Ugg boots

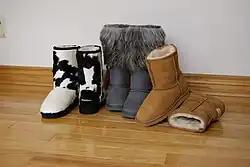
Fashion ugg boots

Traditional Australian ugg boots are made from sheepskins with fleece attached. The fleece is tanned into the leather and the boot is assembled with the fleece on the inside. Some ugg boots have a synthetic sole, commonly made from Ethylene-vinyl acetate (EVA). The stitching is often prominent on the outside of the boot. The natural insulative properties of sheepskin gives isothermal properties to the boots: the thick fleecy fibres on the inner part of the boots wick moisture and allow air to circulate, keeping the feet at body temperature and allowing the boots to keep feet warm in cold weather and cool in hot weather. Produced by a number of manufacturers, they come in a variety of colours, including black, pink, blue, chestnut, and fuchsia. They are available in both pull-on and lace-up varieties and their height can range from just above the ankle to above the knee.